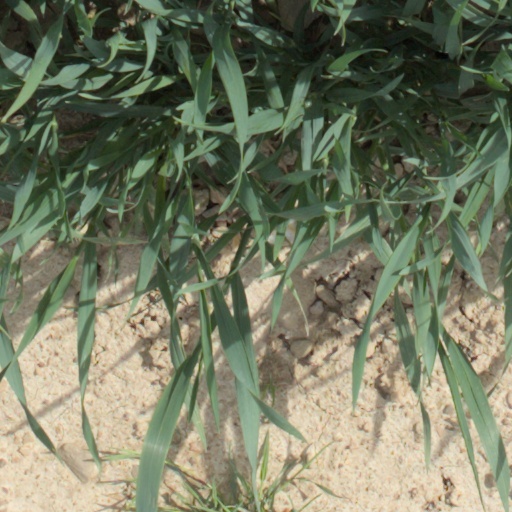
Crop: wheat